Institute for Theoretical and Experimental Physics

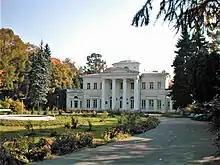
ITEP main building

The Institute for Theoretical and Experimental Physics (ITEP; Russian Институт теоретической и экспериментальной физики) is a multi-disciplinary research center located in Moscow, Russia. ITEP carries out research in the fields of theoretical and mathematical physics, astrophysics, high energy particle physics, nuclear physics, plasma physics, solid state physics, nanotechnology, reactor and accelerator physics, medical physics, and computer science. ITEP also maintains an extensive educational program and organizes physics schools for scholars and undergraduates. The institute is located near the corner of the Sevastopol prospect and the Nachimowski prospect (address Bolschaja Cheremuskinskaja 25) and occupies part of the former estate – an 18th-century manor that is a monument of architecture and landscape art of the 18th–19th centuries.